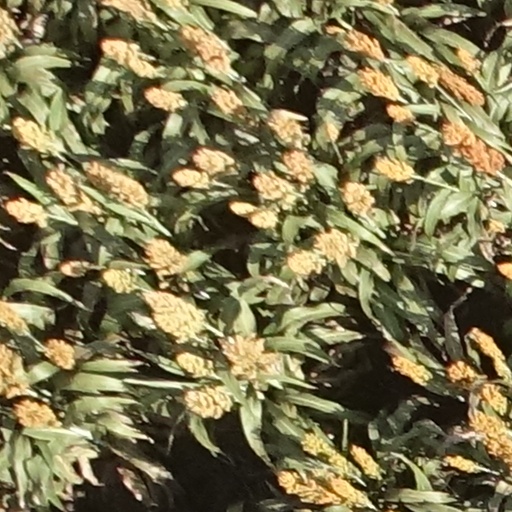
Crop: sorghum